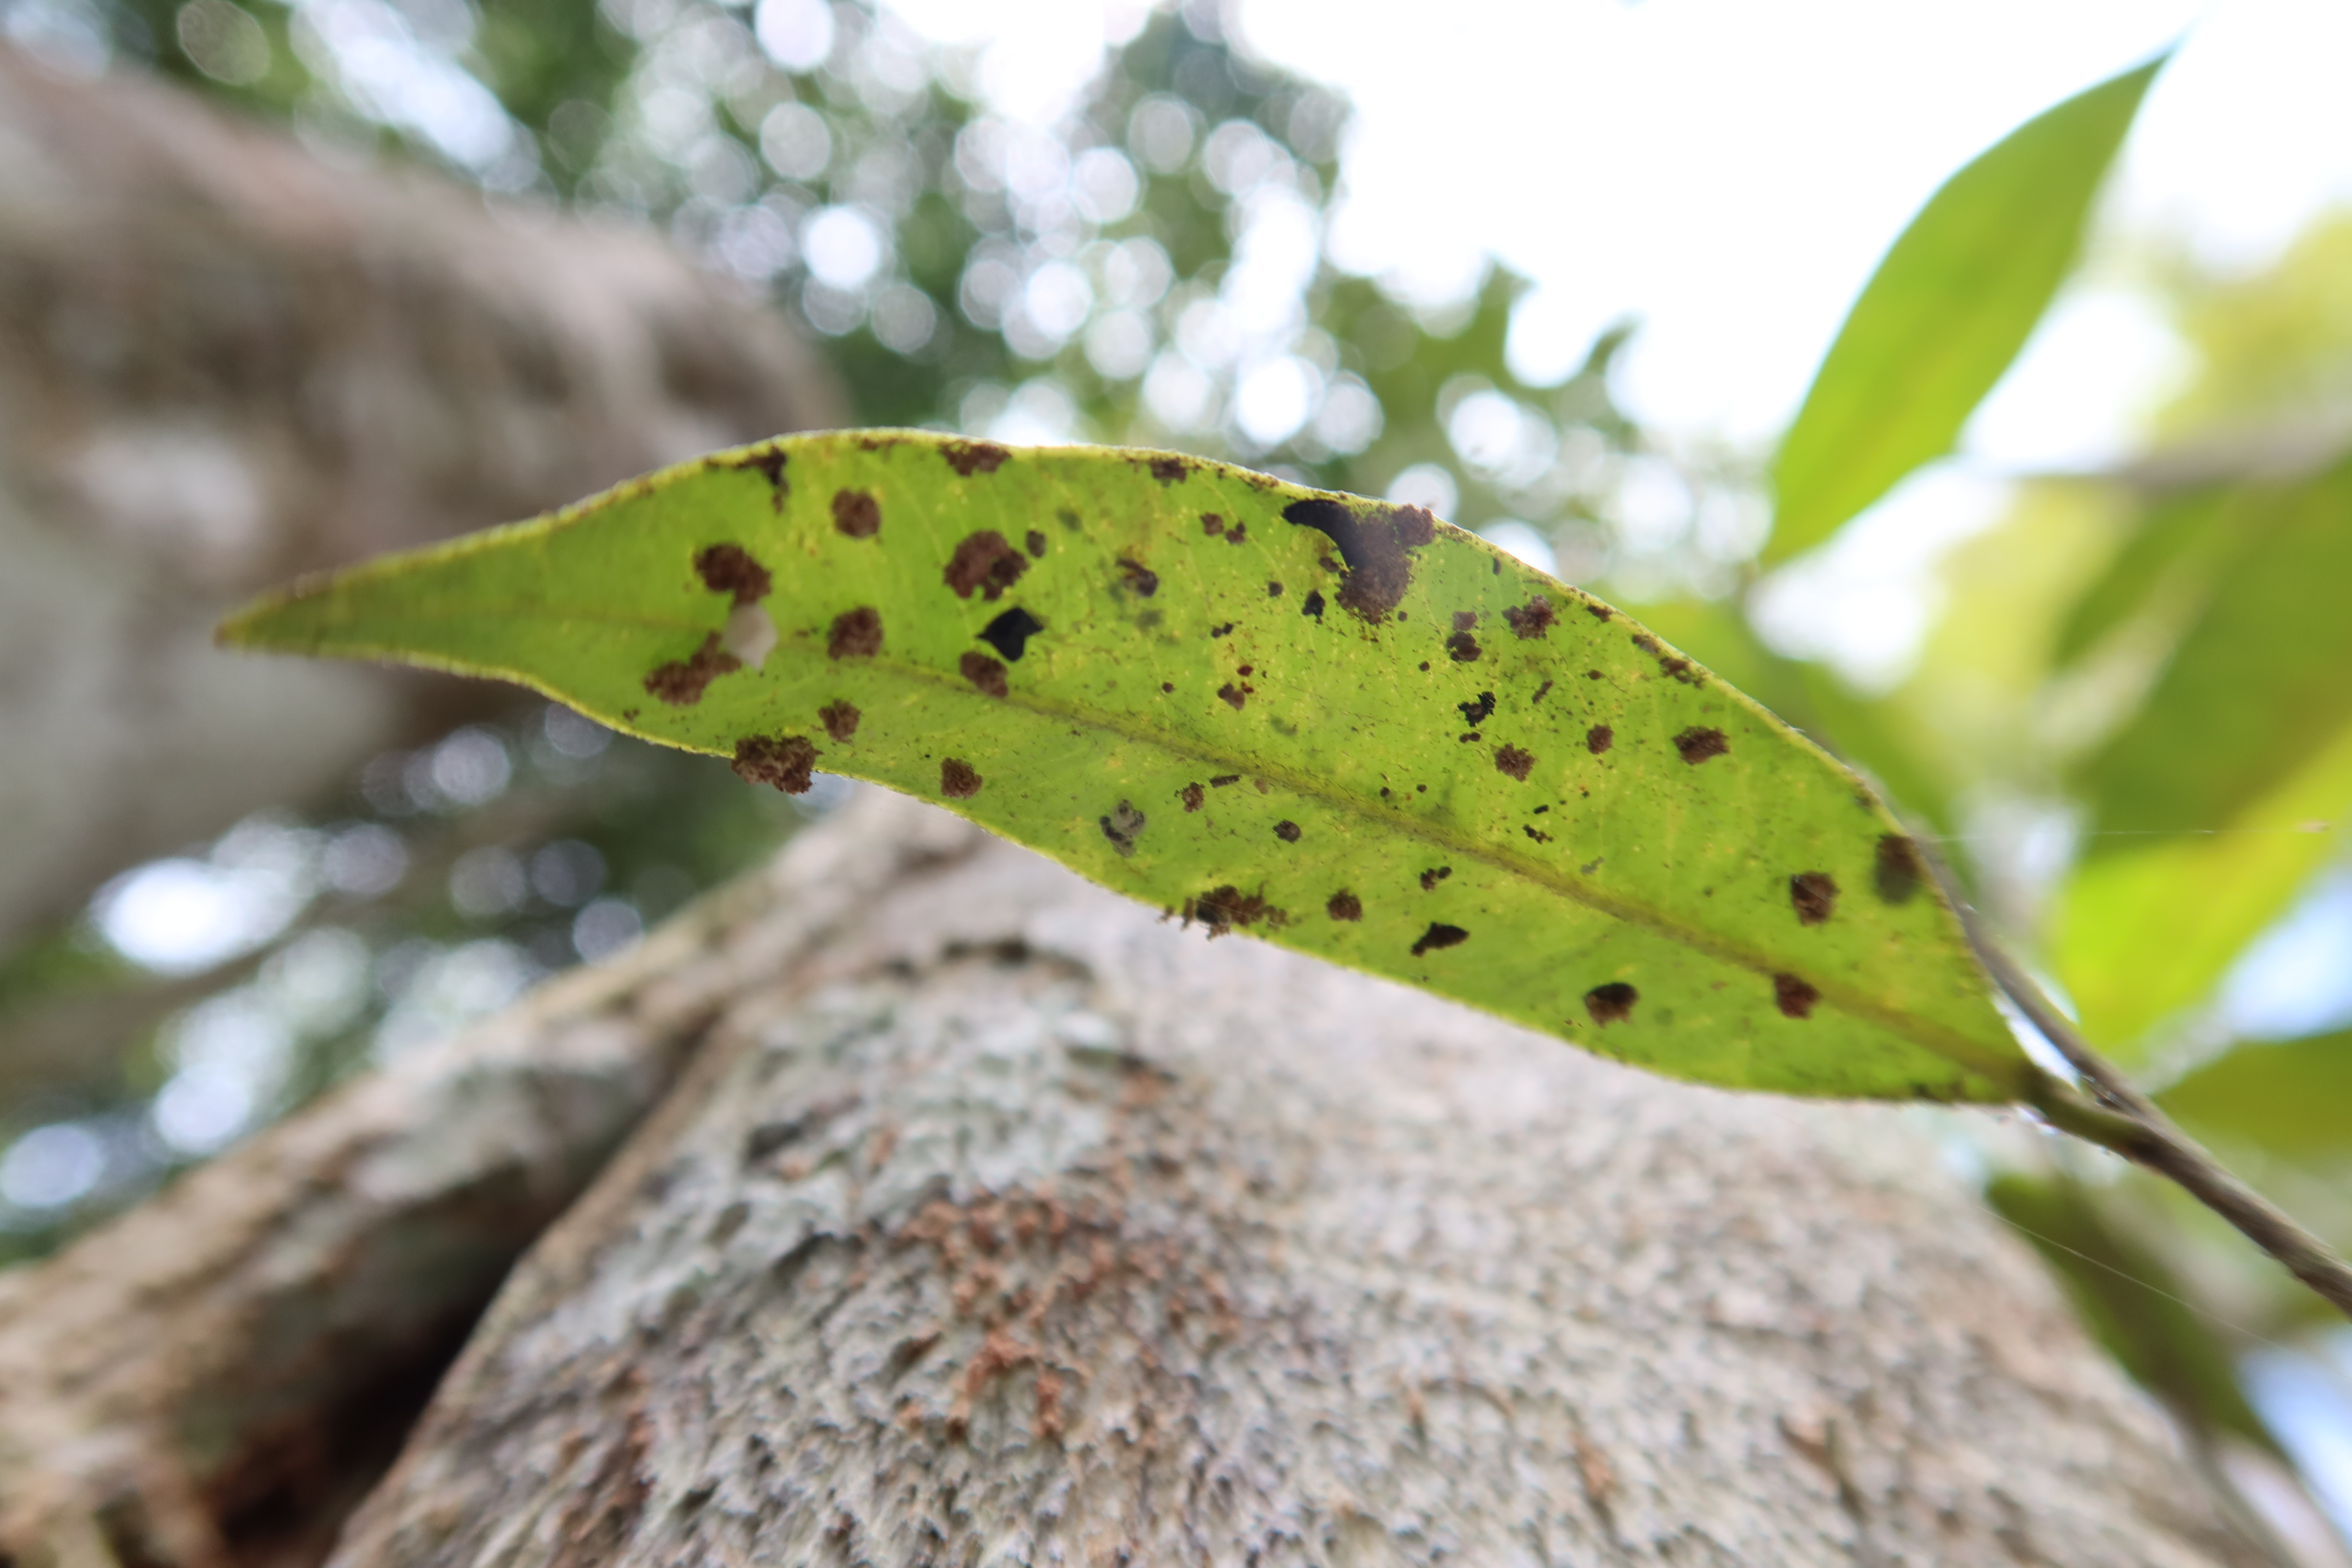
Label: Flea Beetles